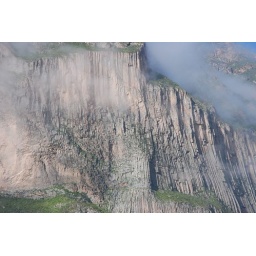
This is the same type of rock found in Iceland that is formed when magma cools under water pressure (glaciers).